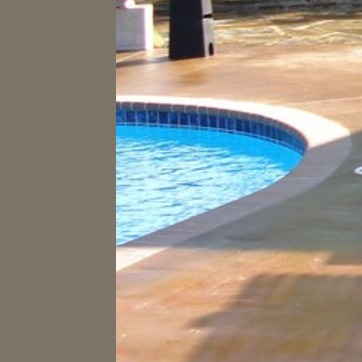
Material: water